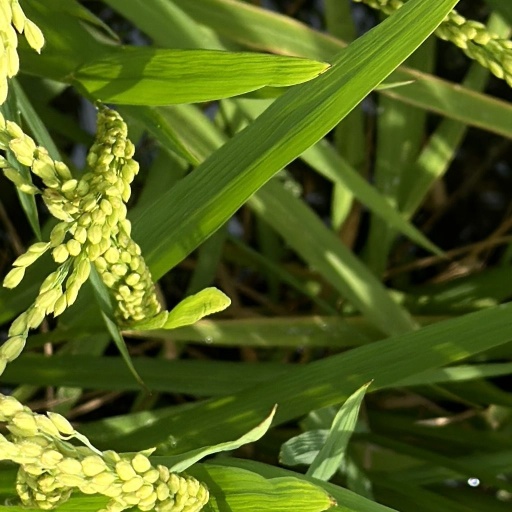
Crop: rice